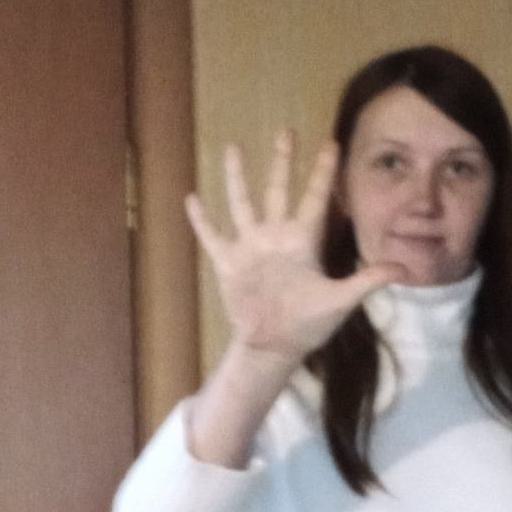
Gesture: palm